Describe the emotion expressed in this image:  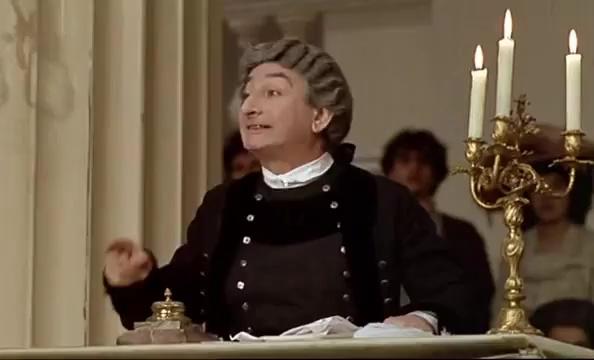
This person displays Suffering, valence and arousal with low intensity.